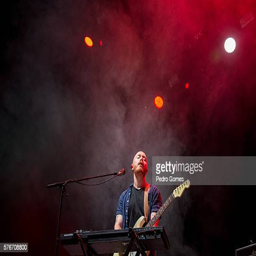
person of artist perform on the main stage at festival